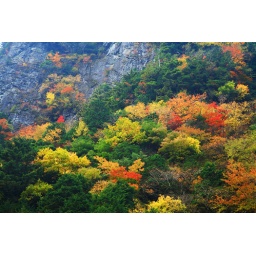
The trees over the rock alon the Glen were colered in red and yellow.